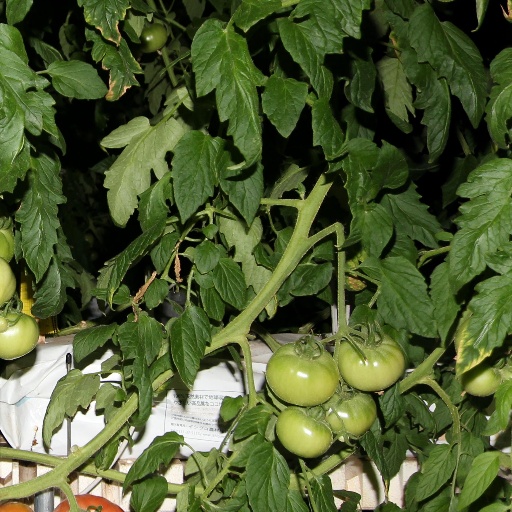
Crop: tomato